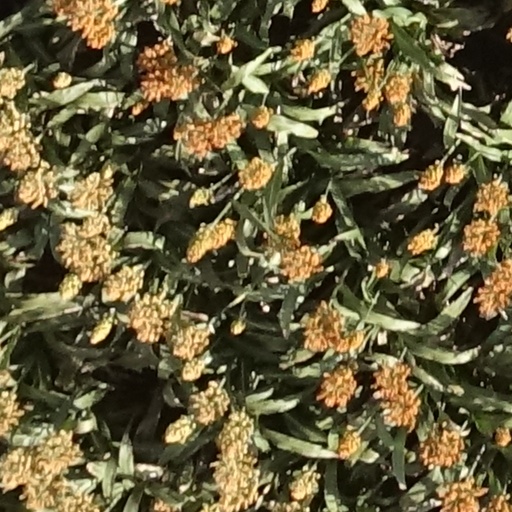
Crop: sorghum